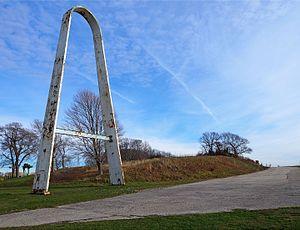
Les parcs et plages d'État de Rhode Island, aux États-Unis, sont gérés par le Rhode Island Department of Environnmental Management.